Fuel economy in aircraft

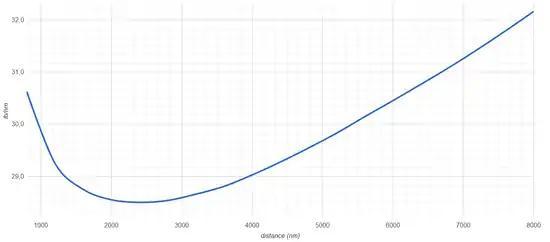
The specific range of a Boeing 777-200 per distance

Very long non-stop passenger flights suffer from the weight penalty of the extra fuel required, which means limiting the number of available seats to compensate. For such flights, the critical fiscal factor is the quantity of fuel burnt per seat-nautical mile. For these reasons, the world's longest commercial flights were cancelled . An example is Singapore Airlines' former New York to Singapore flight, which could carry only 100 passengers (all business class) on the flight. According to an industry analyst, "It [was] pretty much a fuel tanker in the air." Singapore Airlines Flights 21 and 22 were re-launched in 2018 with more seats in an A350-900ULR.